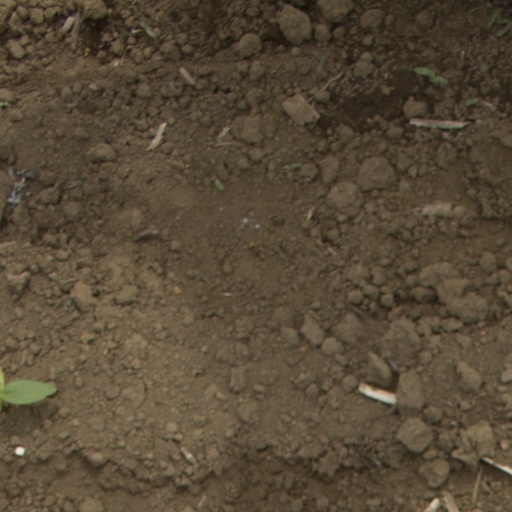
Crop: Jerusalem artichoke